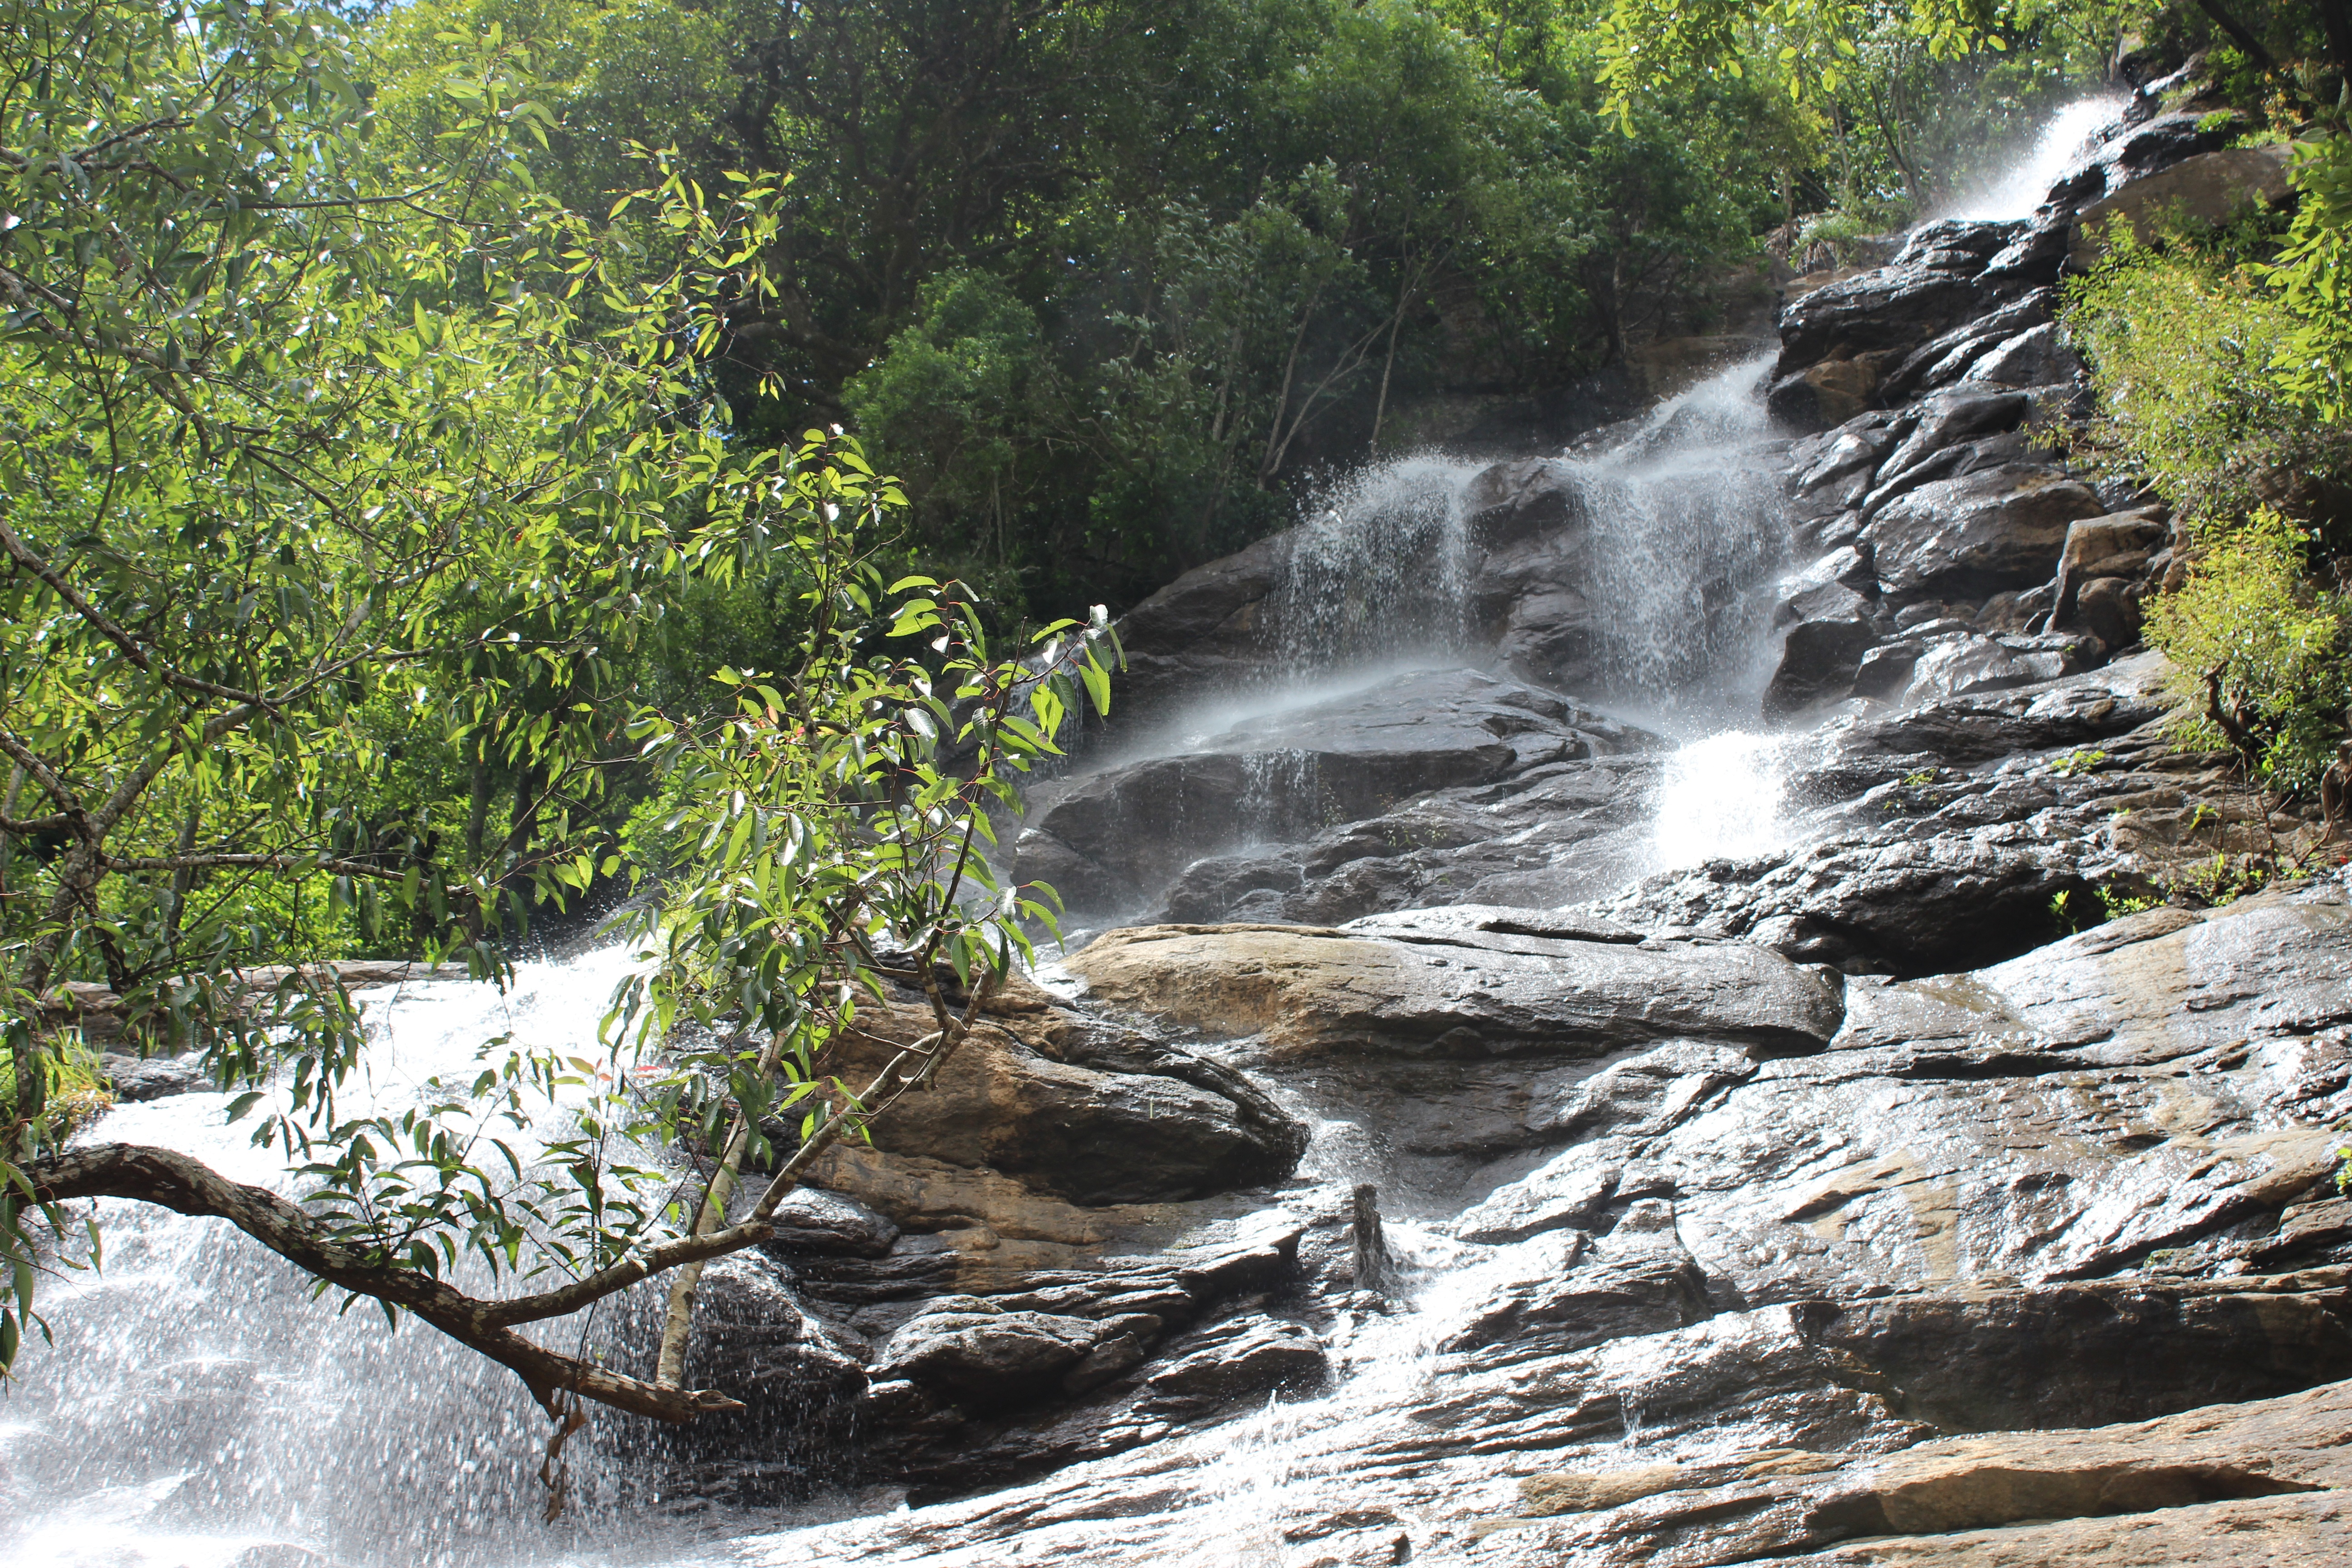
landscape, water, nature, outdoor, waterfall, mountain, fall, river, stone, environment, stream, flow, flowing, scenic, natural, scenery, fresh, rapid, body of water, rainforest, wasserfall, water feature, watercourse